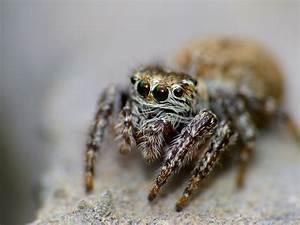
spider